Portrayal of James Bond in film

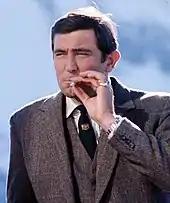
Australian actor George Lazenby in "On Her Majesty's Secret Service"

With the departure of Connery after "You Only Live Twice" (1967), Broccoli and director Peter R. Hunt chose little-known Australian actor George Lazenby (born 1939), to be the third major actor (following Sean Connery and David Niven) to play the role of Bond. He first came to their attention in a Fry's Chocolate Cream advertisement. Lazenby dressed the part by sporting several sartorial Bond elements such as a Rolex Submariner wristwatch and a Savile Row suit (ordered, but uncollected, by Connery), and going to Connery's barber at the Dorchester Hotel in London. Lazenby consolidated his claim during a screen test, when he accidentally punched a professional wrestler, who was acting as stunt coordinator, in the face, impressing Broccoli with his ability to display aggression. Lazenby never signed a contract, with negotiations dragging on during production, and he was subsequently unfortunately convinced by his agent Ronan O'Rahilly that the secret agent character image would be archaic in the liberated 1970s; as a result he left the role of Agent 007 even before the release of "On Her Majesty's Secret Service" in 1969. For his performance as Bond, Lazenby was nominated for the Golden Globe Award for New Star of the Year – Actor at the following year's 27th Golden Globe Awards in February 1970.